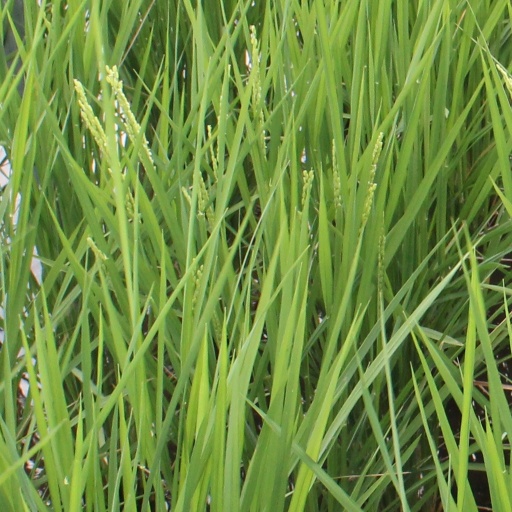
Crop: rice